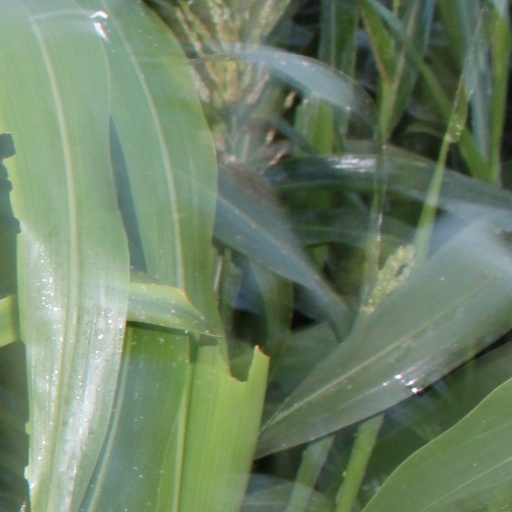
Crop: sorghum